Answer in natural language. How many Fridges are visible in the scene? Choose between the following options: 4, 2, 3, 1 or 0
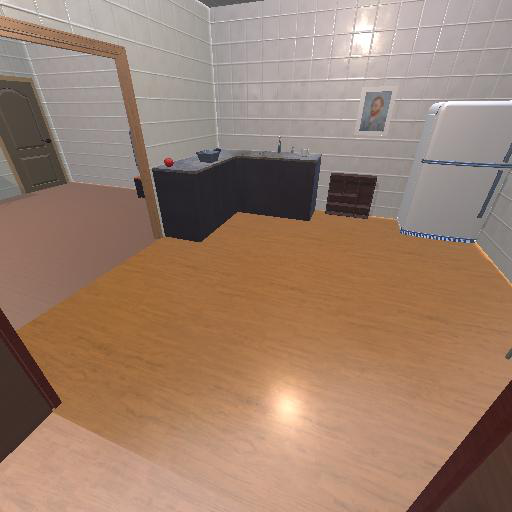
<answer>1</answer>